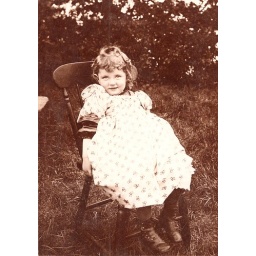
Adorable little girl in calico dress seated in a wooden kitchen chair